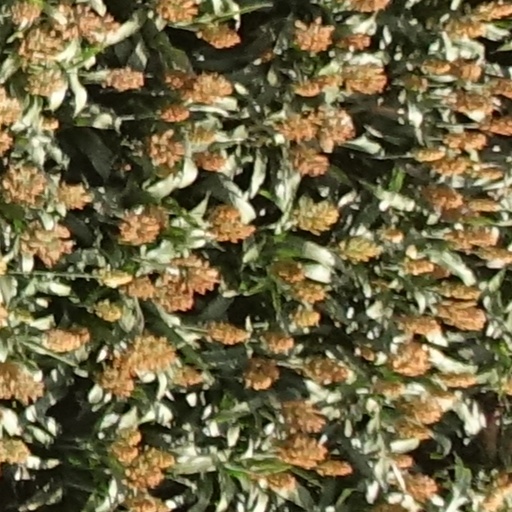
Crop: sorghum